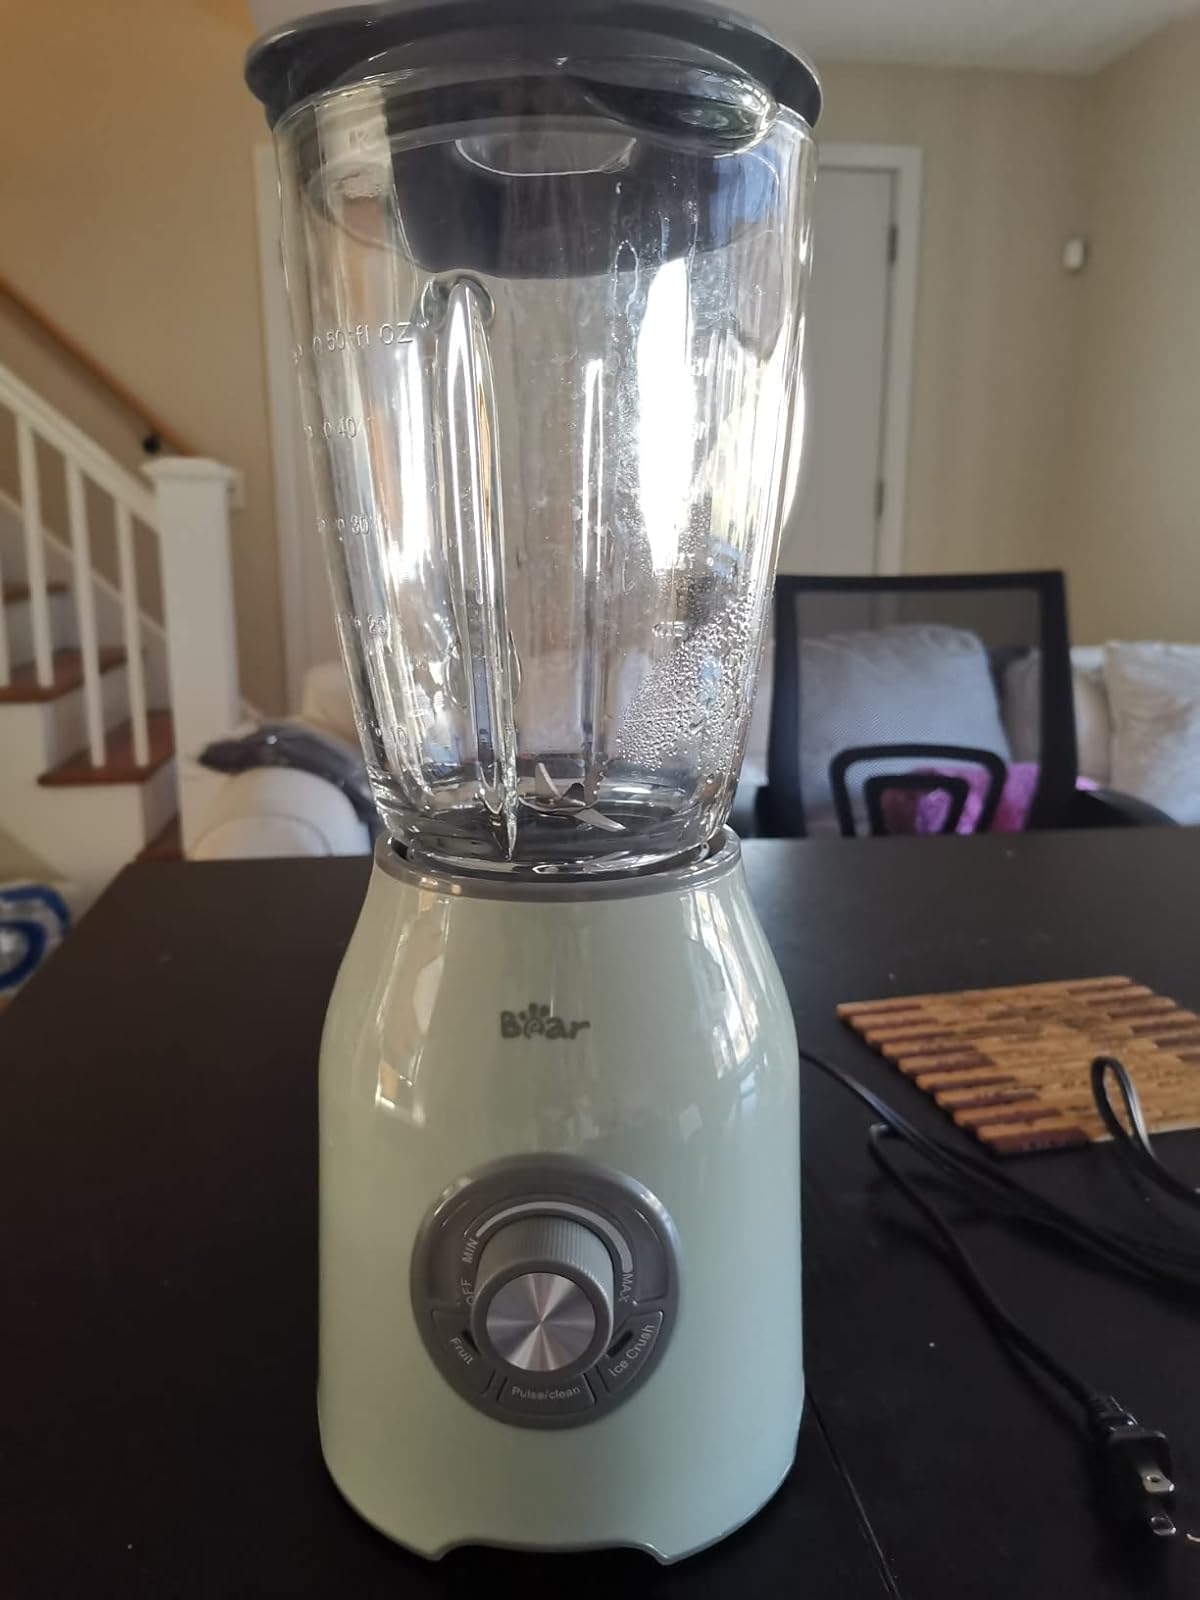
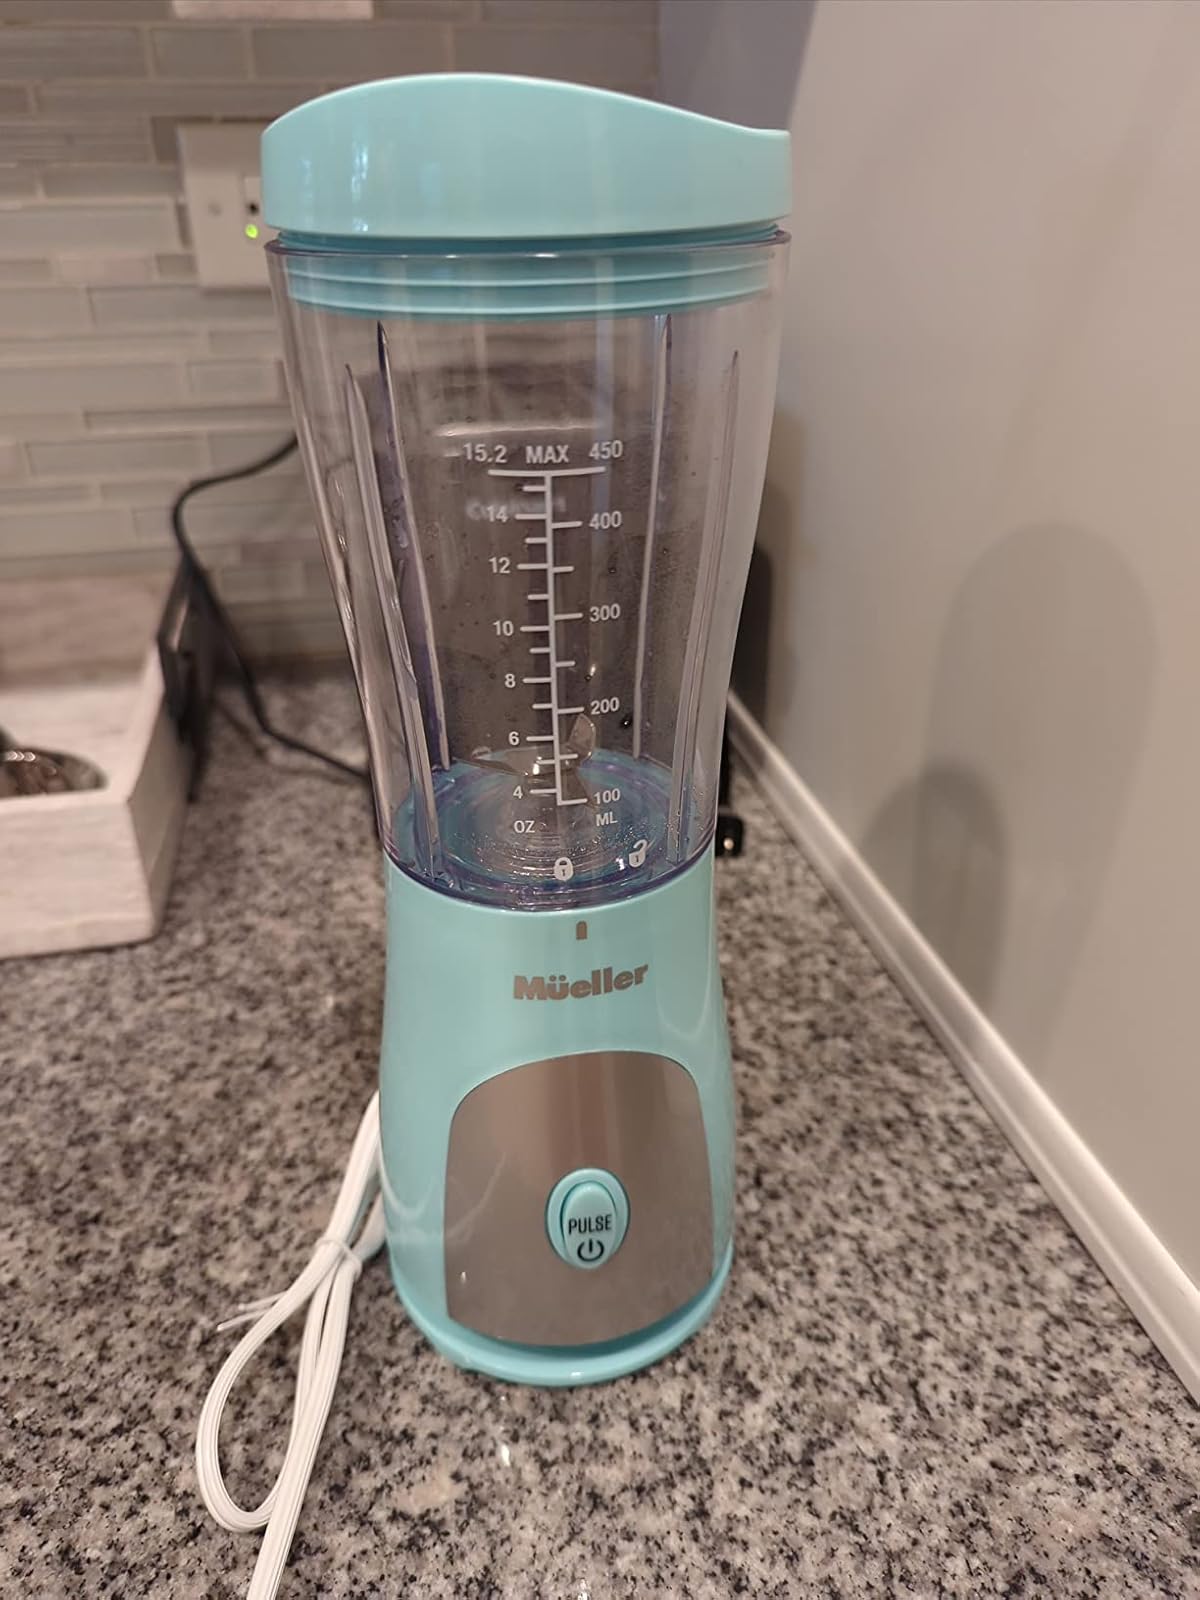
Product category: items_blender
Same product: no